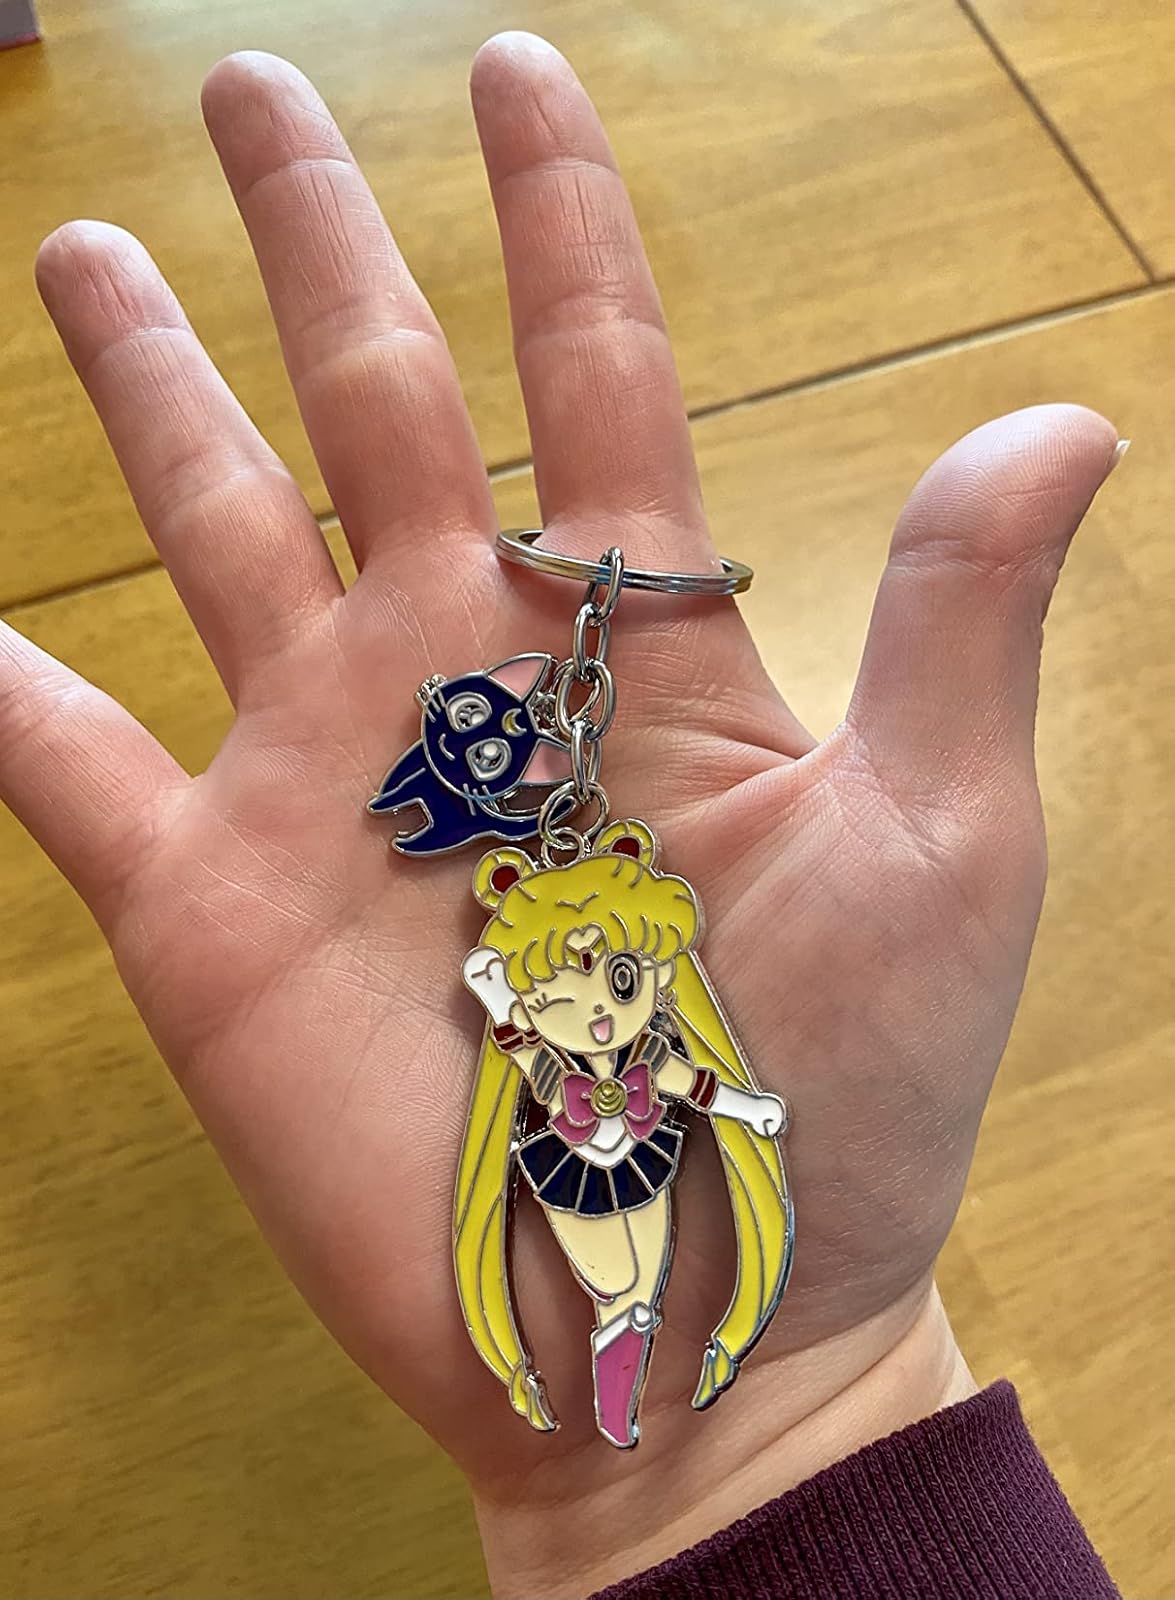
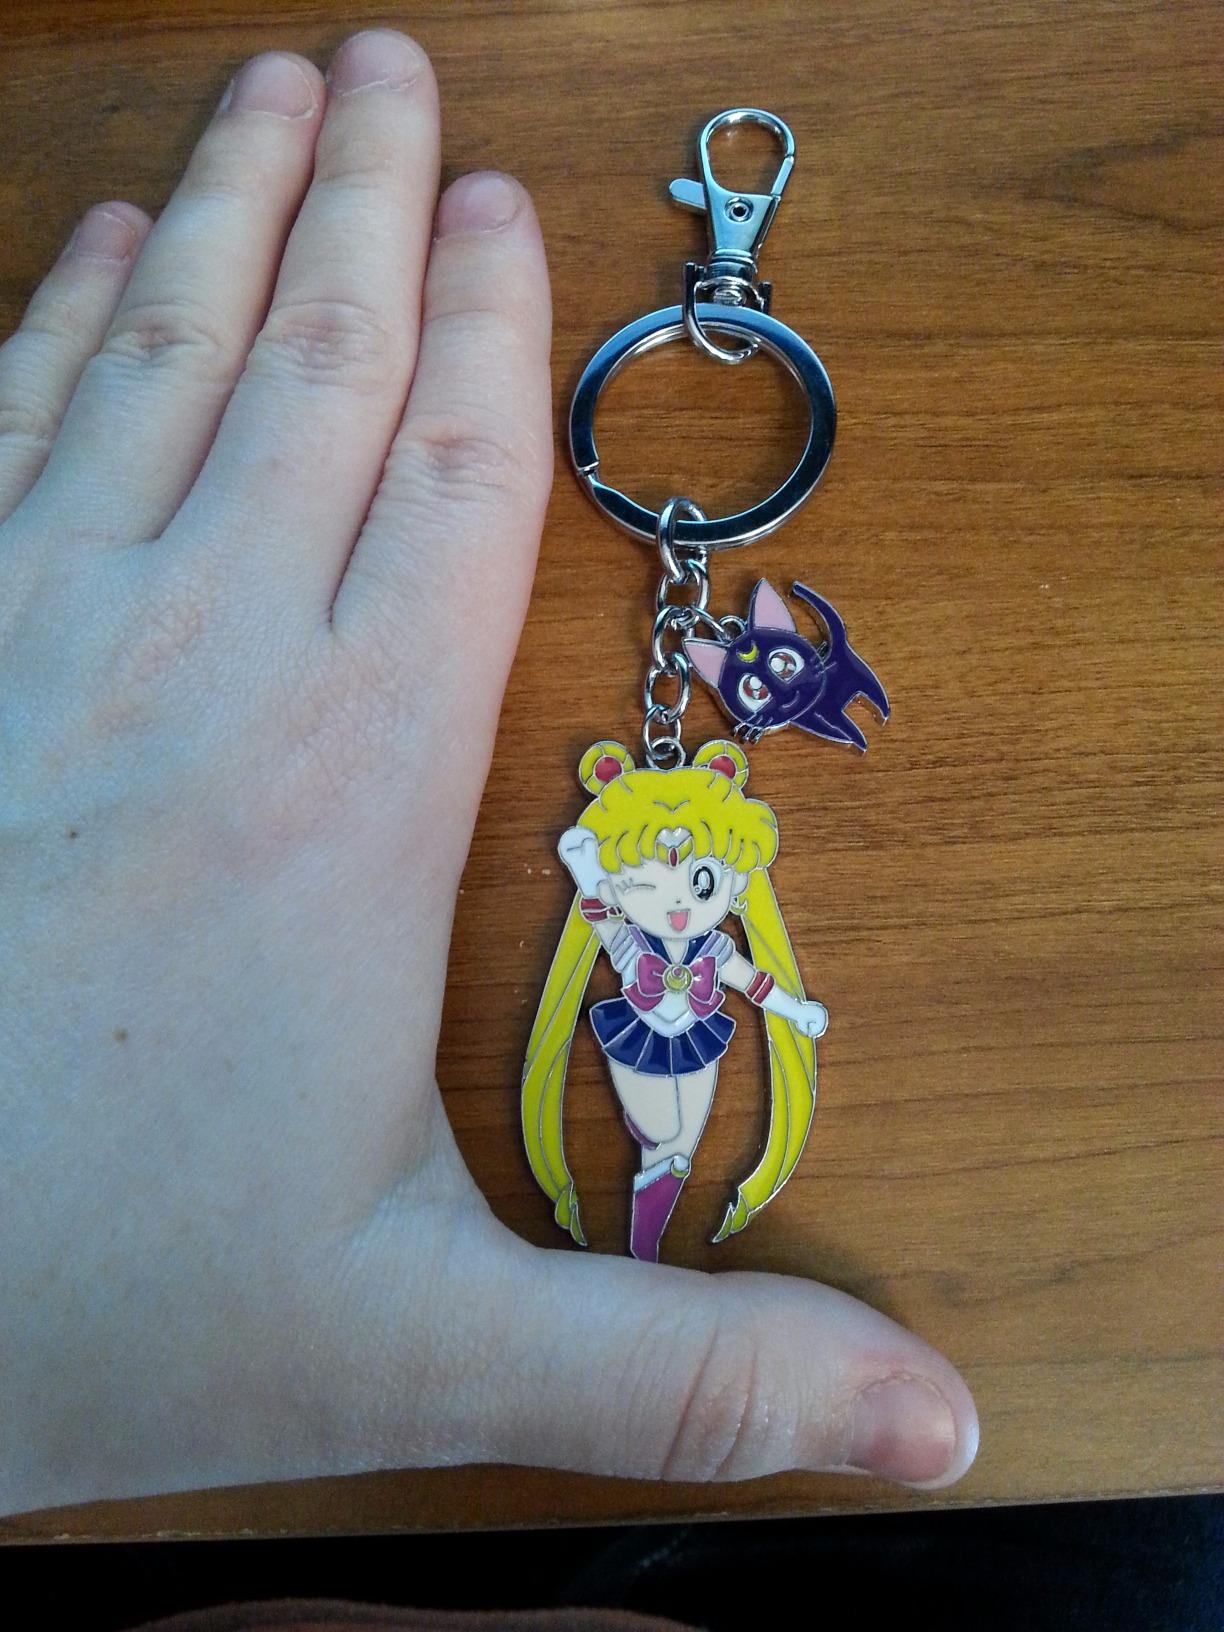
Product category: accessories_keychain
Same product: yes